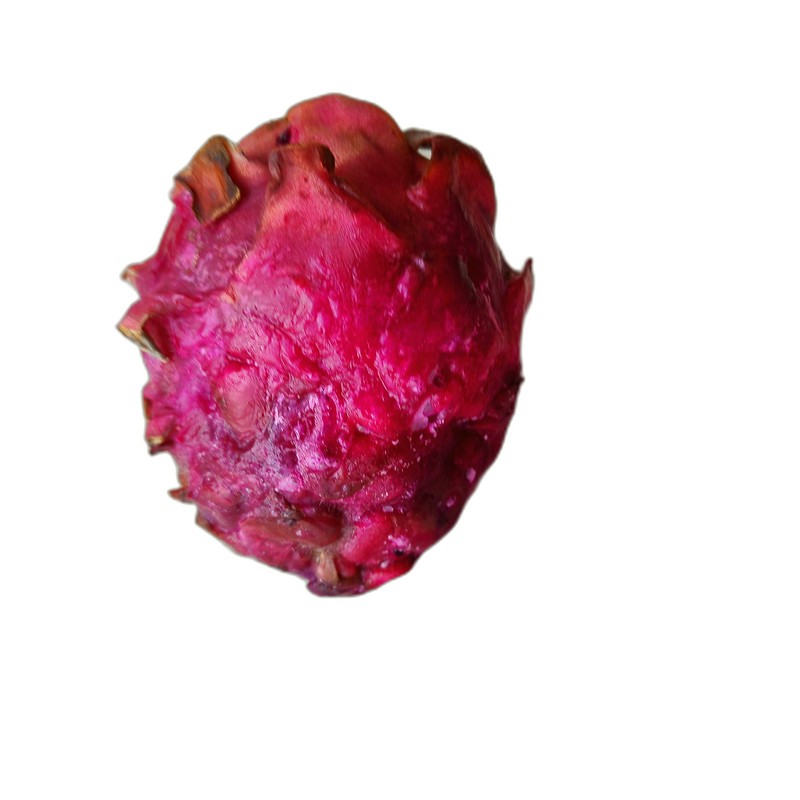
Label: Defect Dragon Fruit